Albert Geoffroy Saint-Hilaire

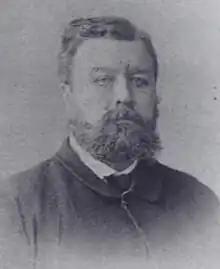
Albert Geoffroy Saint-Hilaire in 1887

Albert Geoffroy Saint-Hilaire (December 2, 1835 – January 30, 1919) was a French zoologist who served as a director of the Jardin d'acclimatation du Bois de Boulogne in Paris from 1865 to 1893. He was the son of the zoologist Isidore Geoffroy Saint-Hilaire (1805–1861) and grandson of the naturalist Étienne Geoffroy Saint-Hilaire (1772–1844).